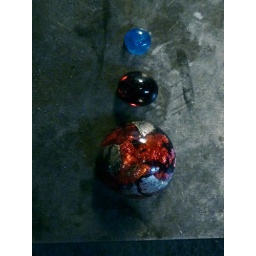
work in progress, vintage 1950's glass cabochon, bright red pyrope spessartite garnet, peacock blue apatite